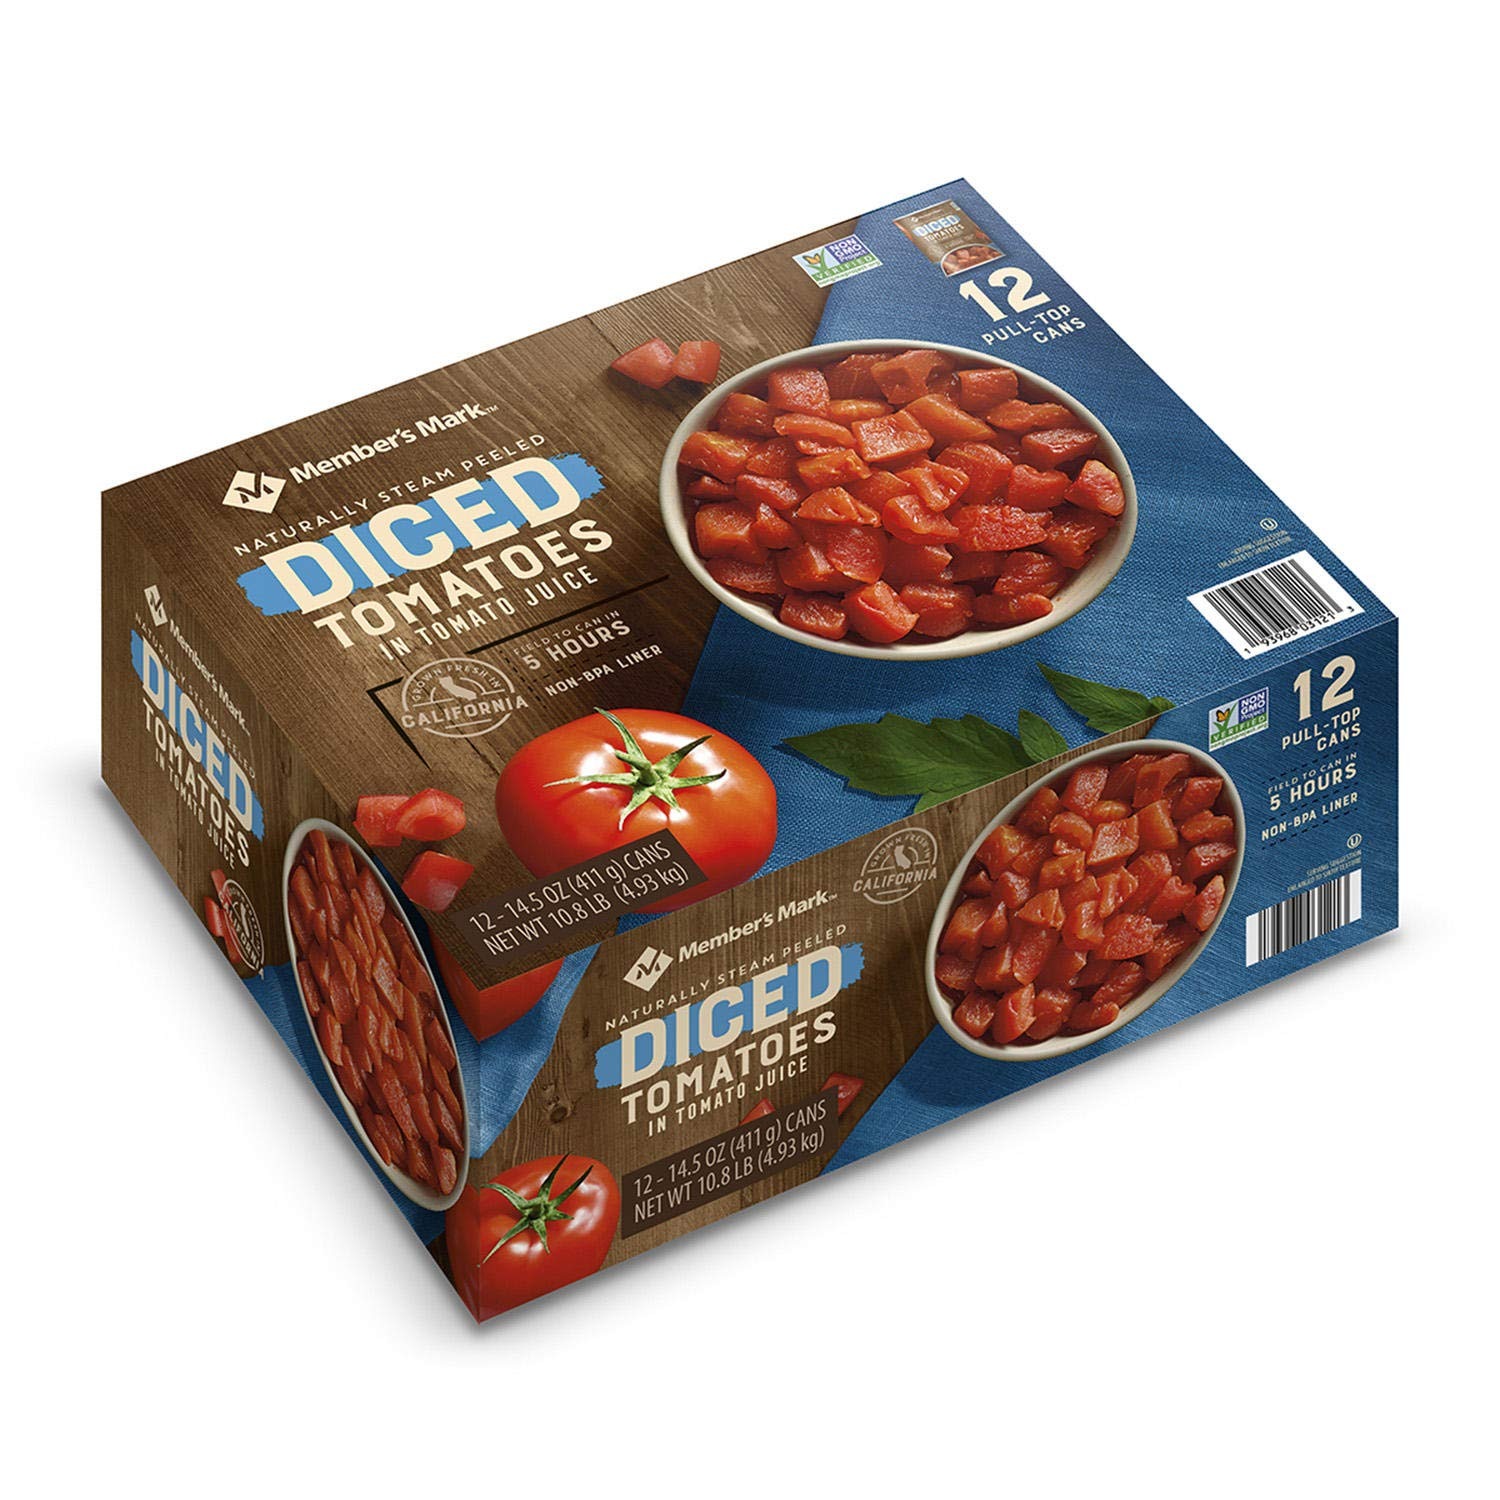
Item Name: Member's Mark Diced Tomatoes In Tomato Juice Naturally Steam Peeled 12 Count (Pack of 1),14.5 Ounce Net Wt 174 Ounce
Bullet Point 1: Diced tomatoes
Bullet Point 2: Sourced from family farms
Bullet Point 3: California vine-ripened tomatoes
Value: 174.0
Unit: Ounce

Price: 9.48